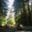
Label: forest